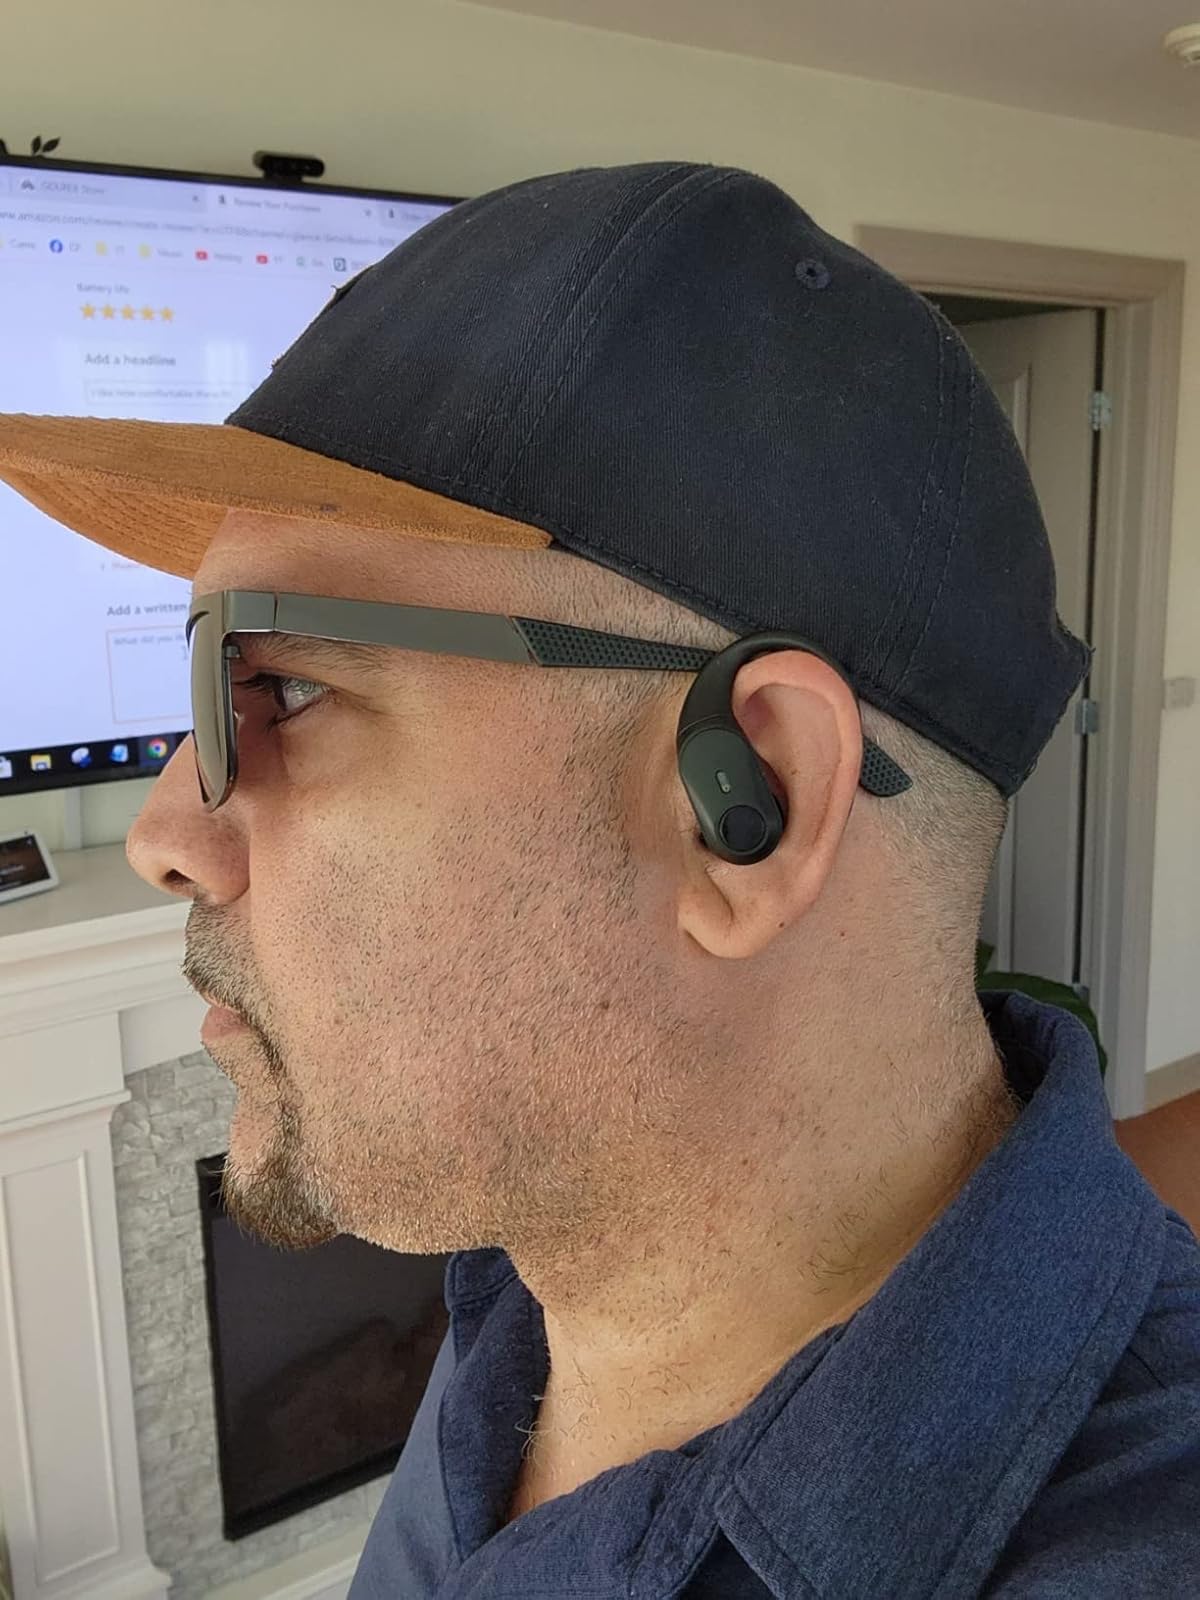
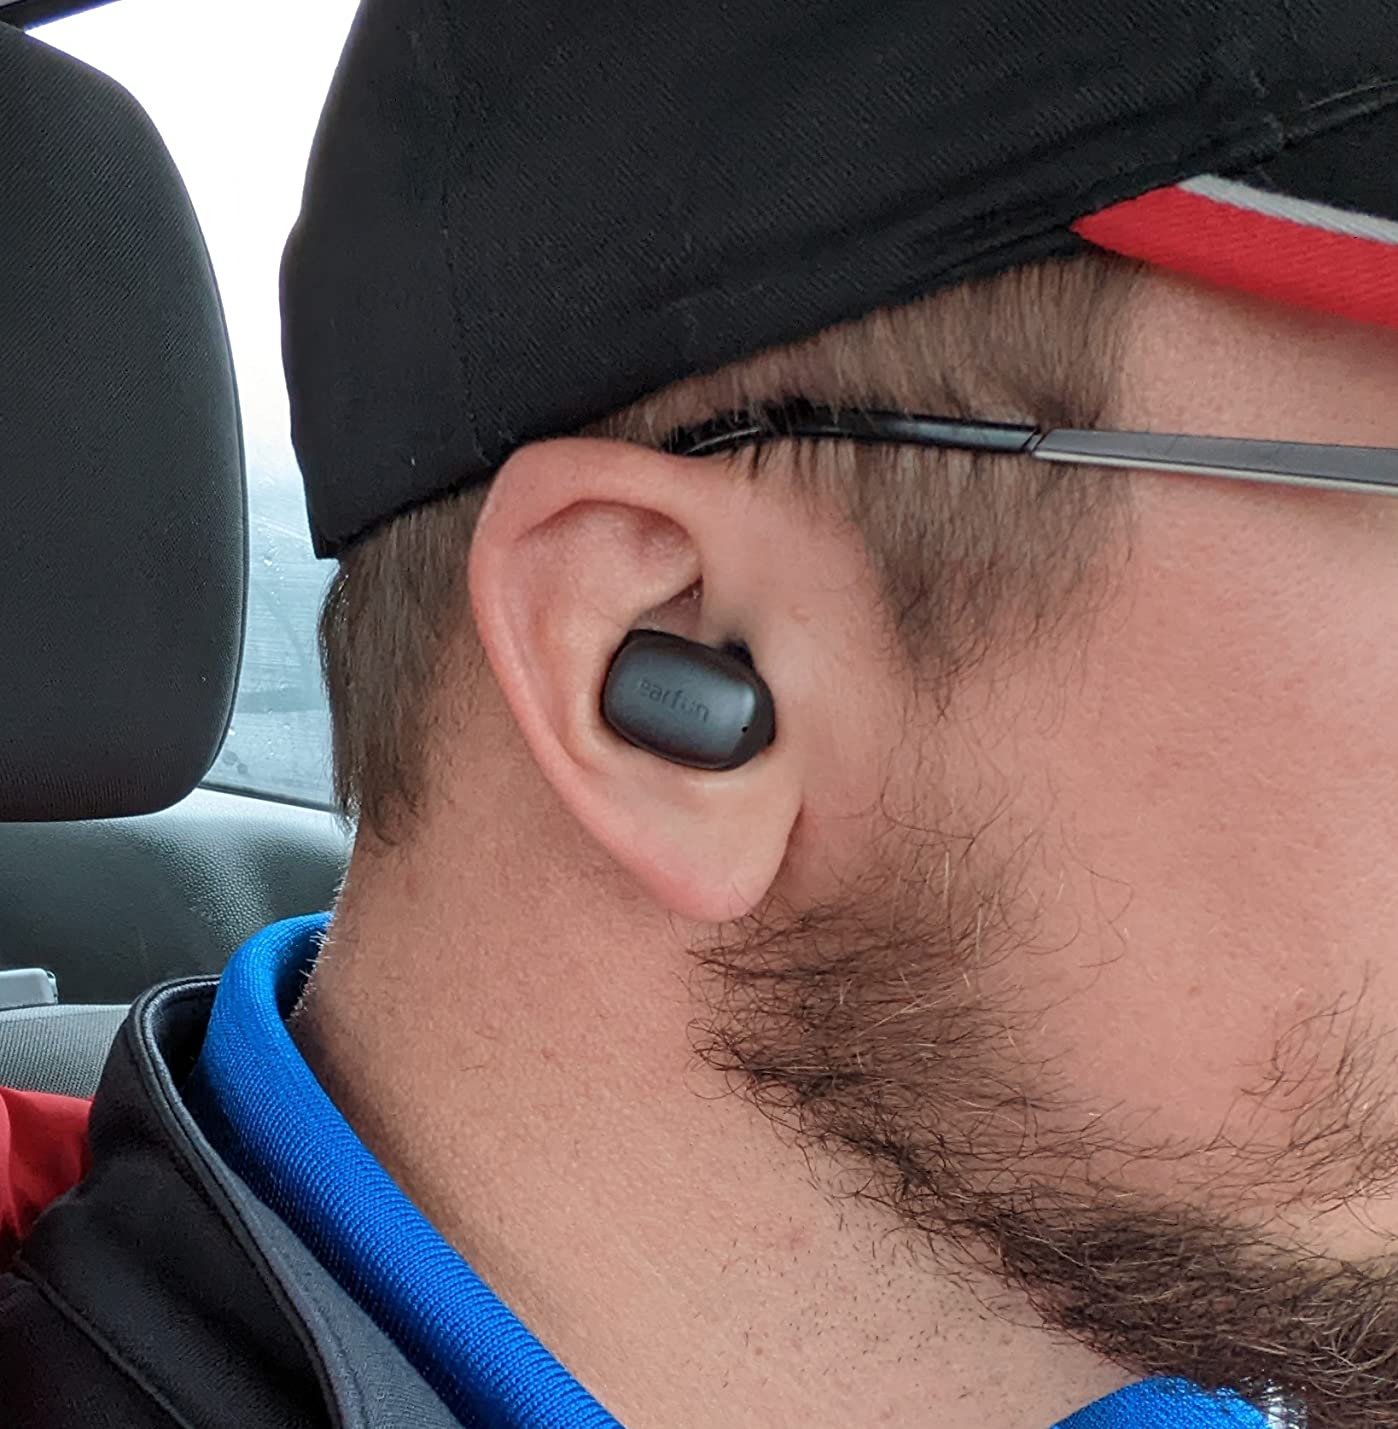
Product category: earbuds
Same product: no